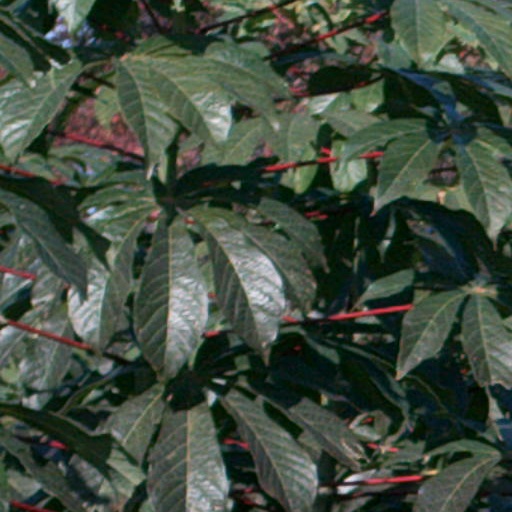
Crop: cassava